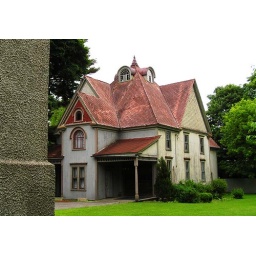
This spooky-looking old building is the carriage house to the House Museum building in Cortland, NY.